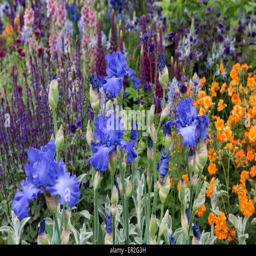
a close - up of plants in the winner of a gold medal at show